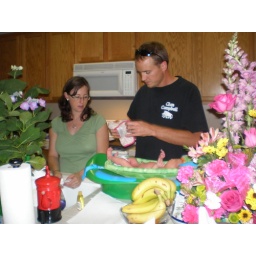
Bath time in the kitchen sink surrounded by all the flowers.